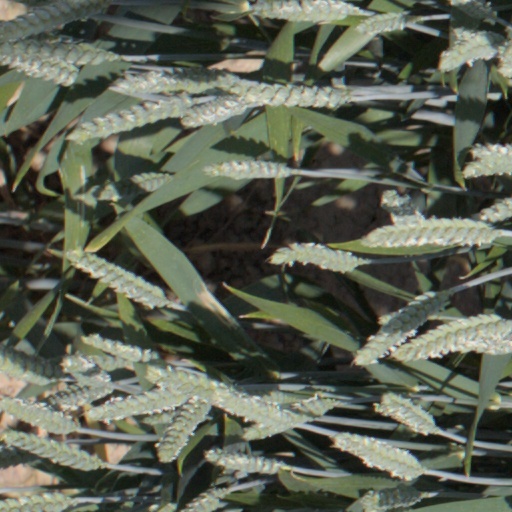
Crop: wheat